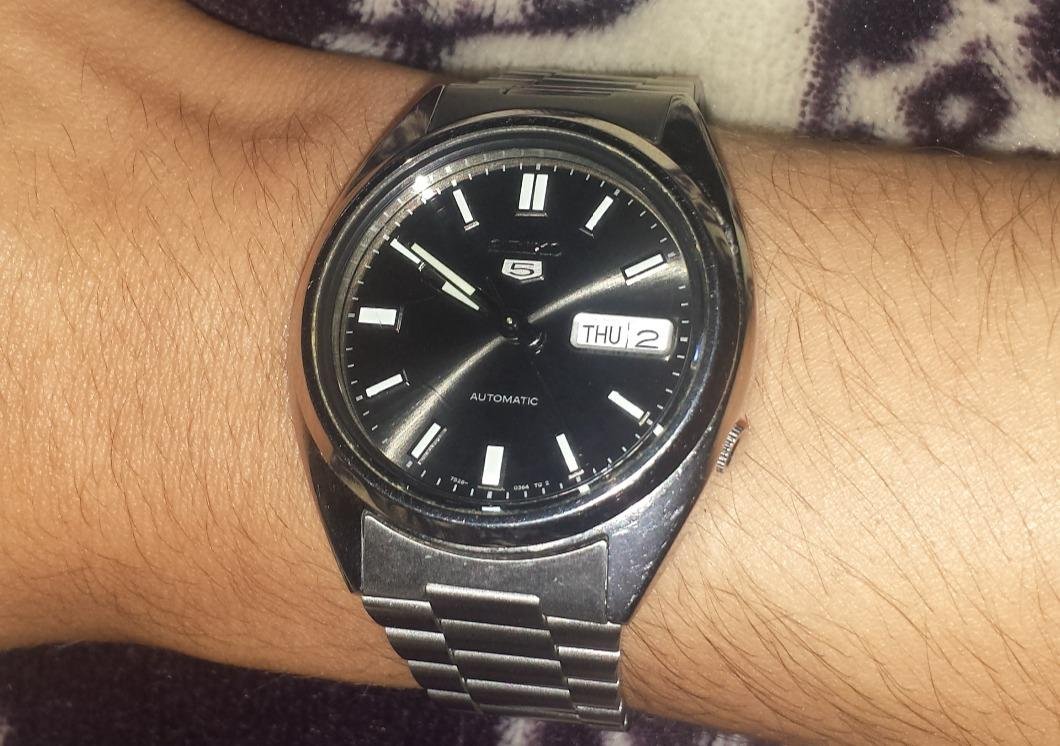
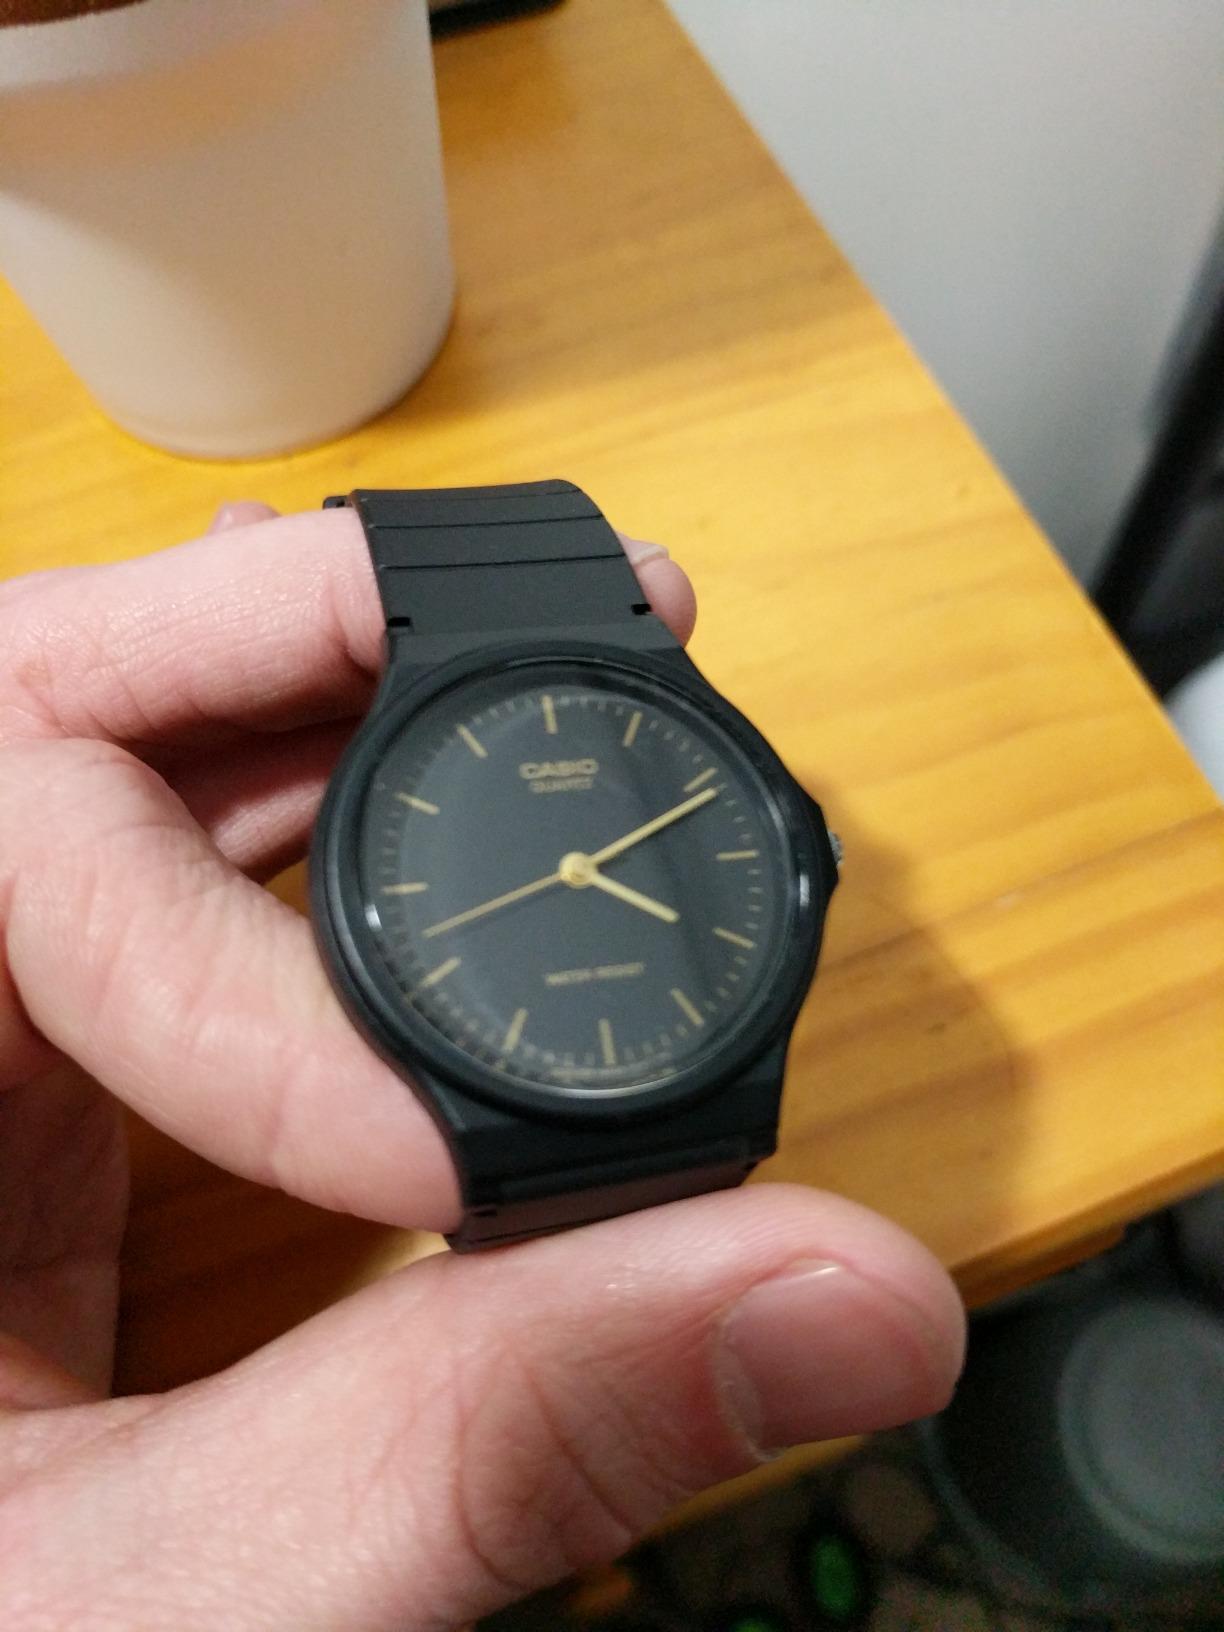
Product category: accessories_watch
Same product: no